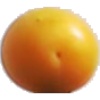
Label: Cherry Wax Yellow 1